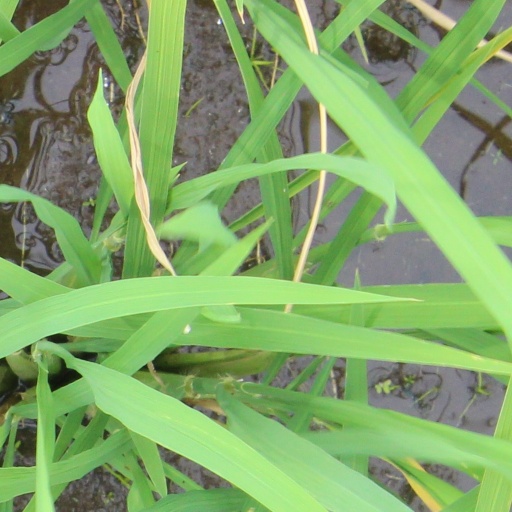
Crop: rice